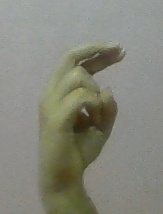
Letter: zay